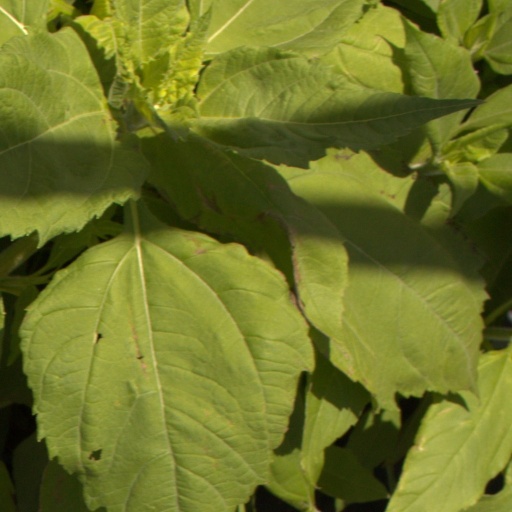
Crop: Jerusalem artichoke